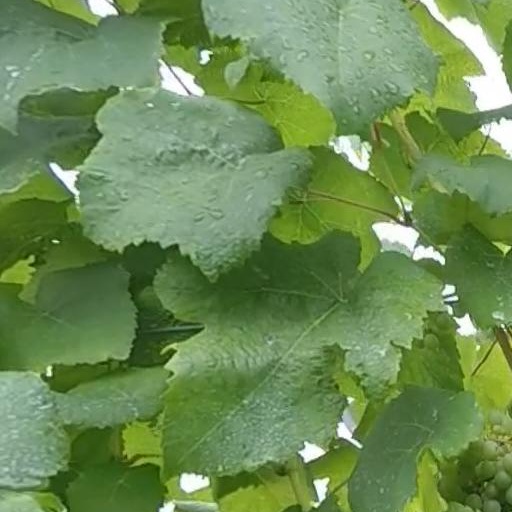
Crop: grape